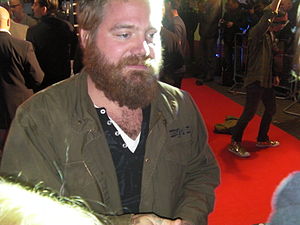
Ryan Dunn
Ryan Dunn var en amerikansk reality-tv-personlighed og medvirkede i en række shows på MTV.